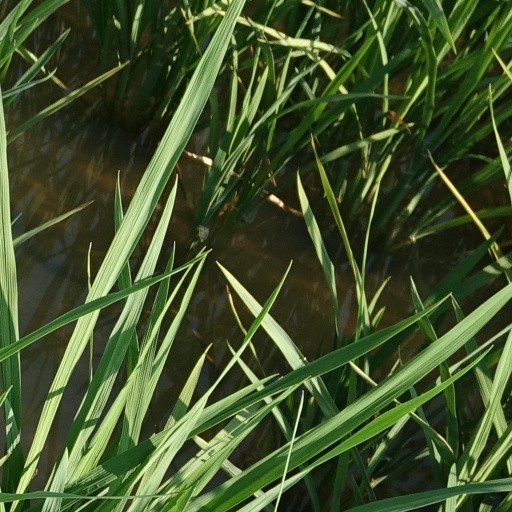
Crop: rice